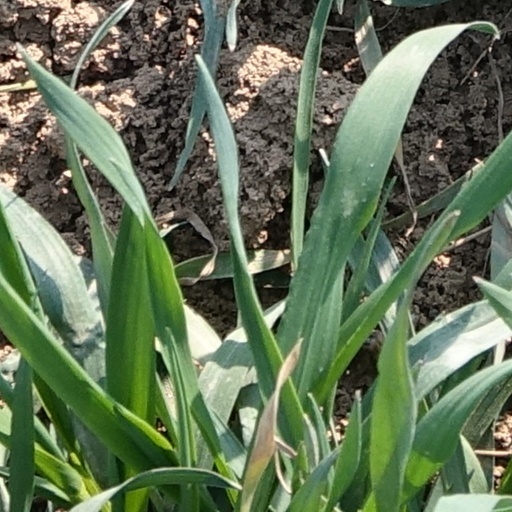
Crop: wheat